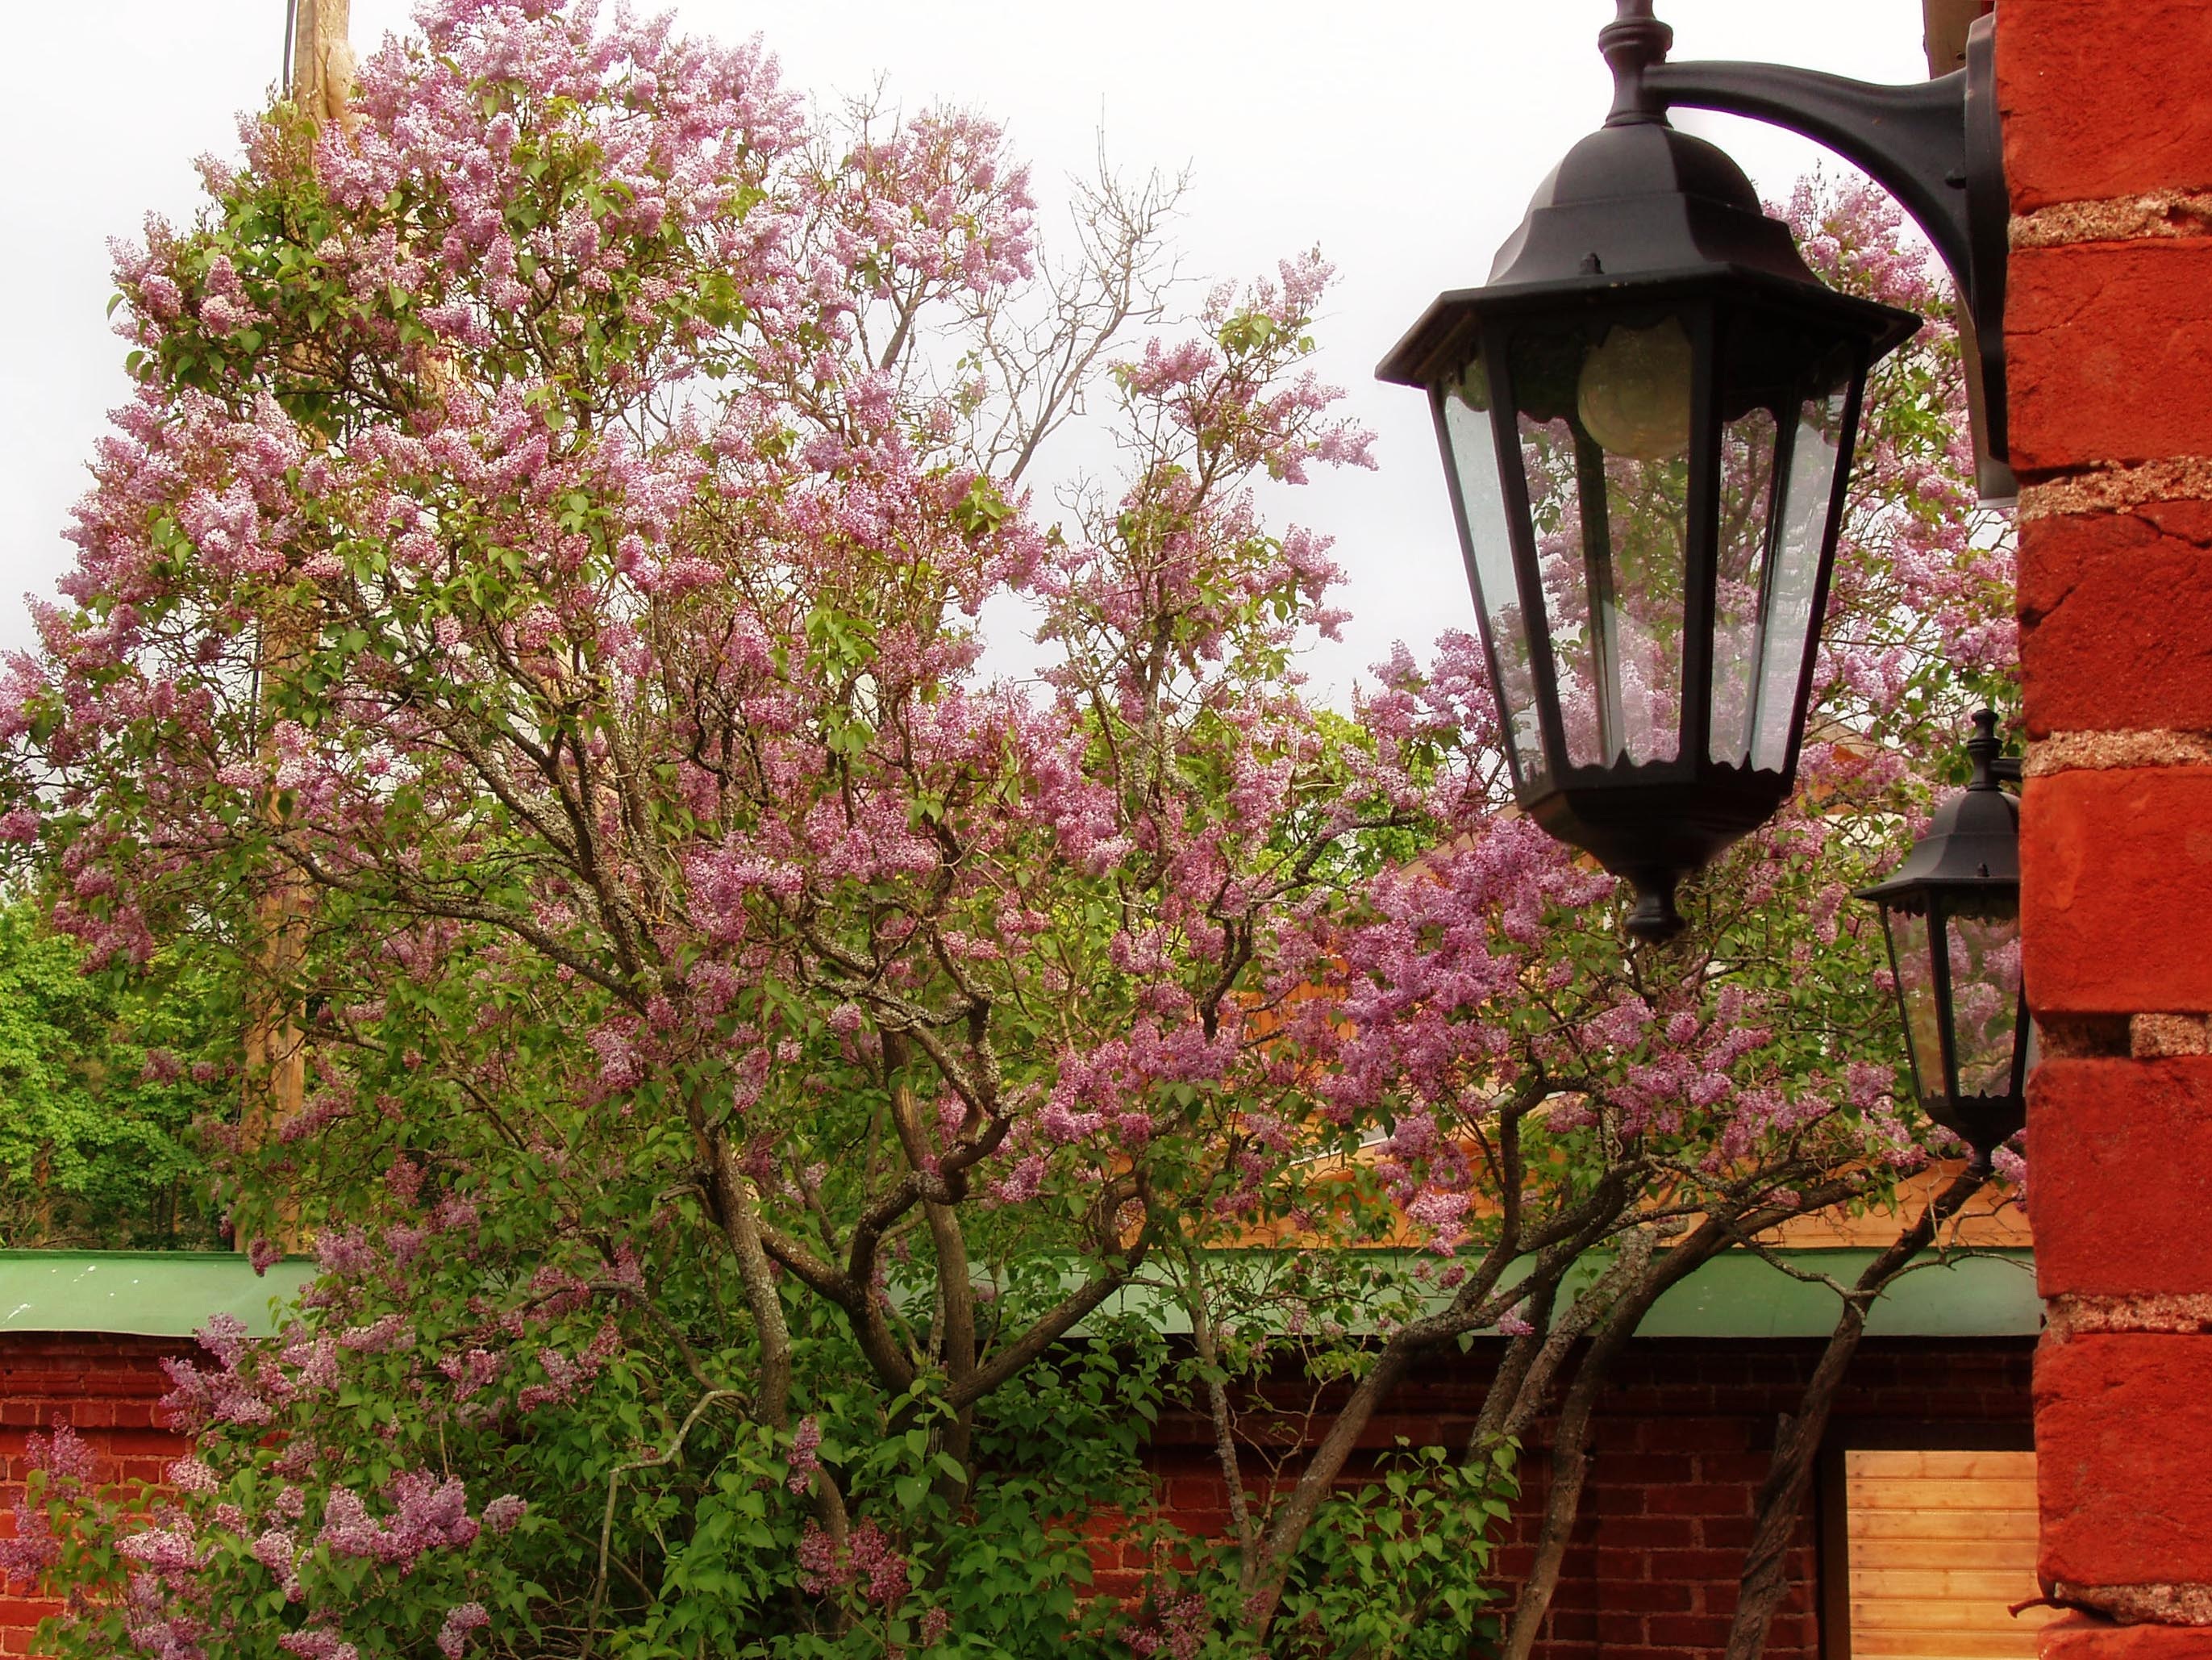
tree, branch, blossom, plant, flower, bloom, wall, spring, lantern, botany, garden, shrub, lilac